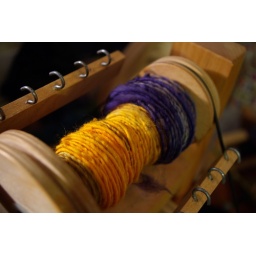
girl on the rocks falkland in &amp;quot;angry pansy&amp;quot;